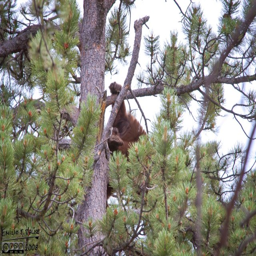
this guy had wedged himself between some branches and the trunk of the tree .